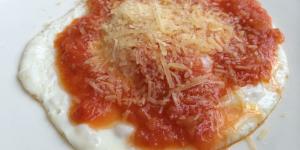
huevos al plato napolitanos